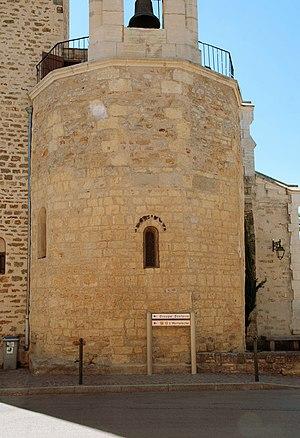
France - Languedoc - Hérault - Lieuran-lès-Béziers - église Saint-Martin
L'église Saint-Martin est une église partiellement romane située à Lieuran-lès-Béziers dans le département français de l'Hérault et la région Occitanie.